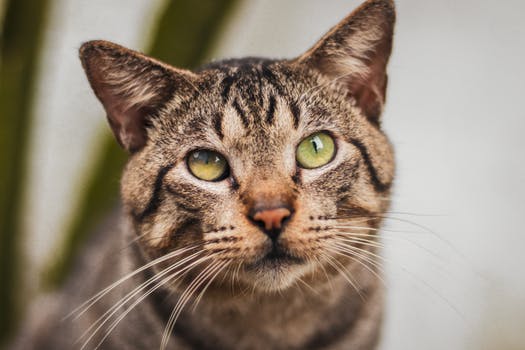
Label: No Watermark